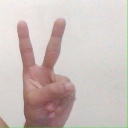
अक्षर: क